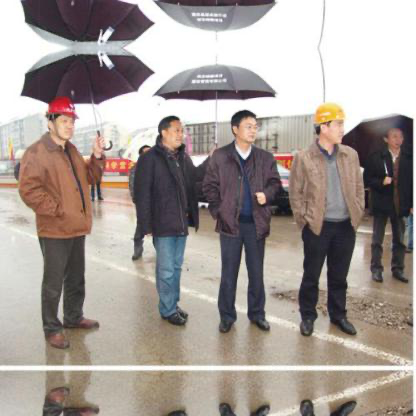
Objects in the image:
label: helmet
label: helmet
label: head
label: head
label: head